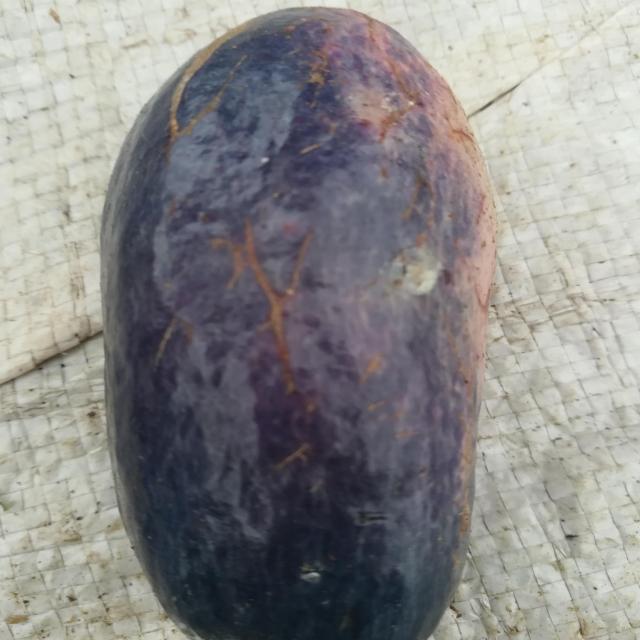
Plum grade: unaffected